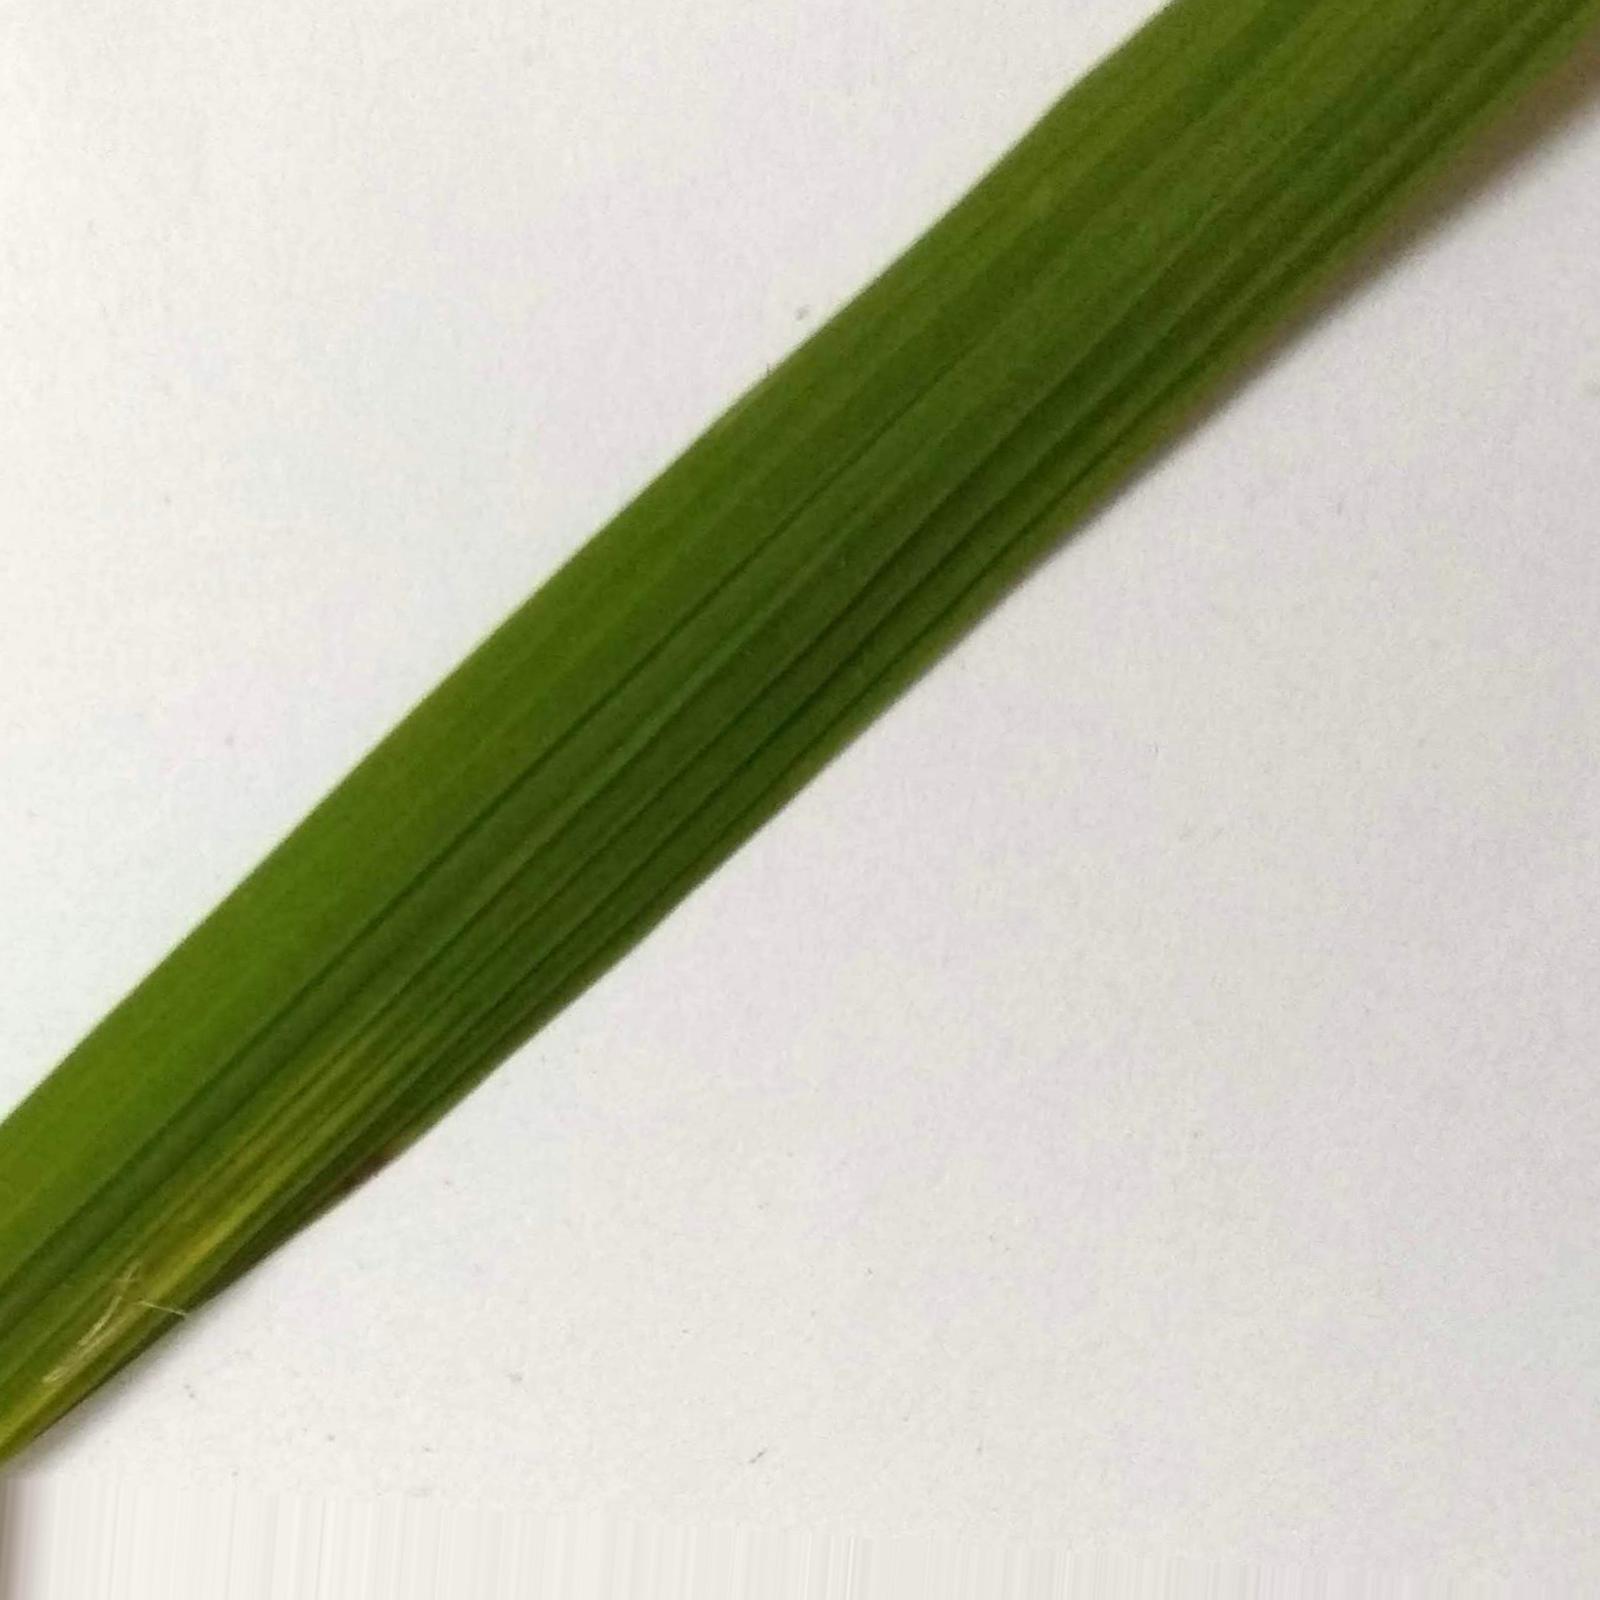
Nhãn: Healthy